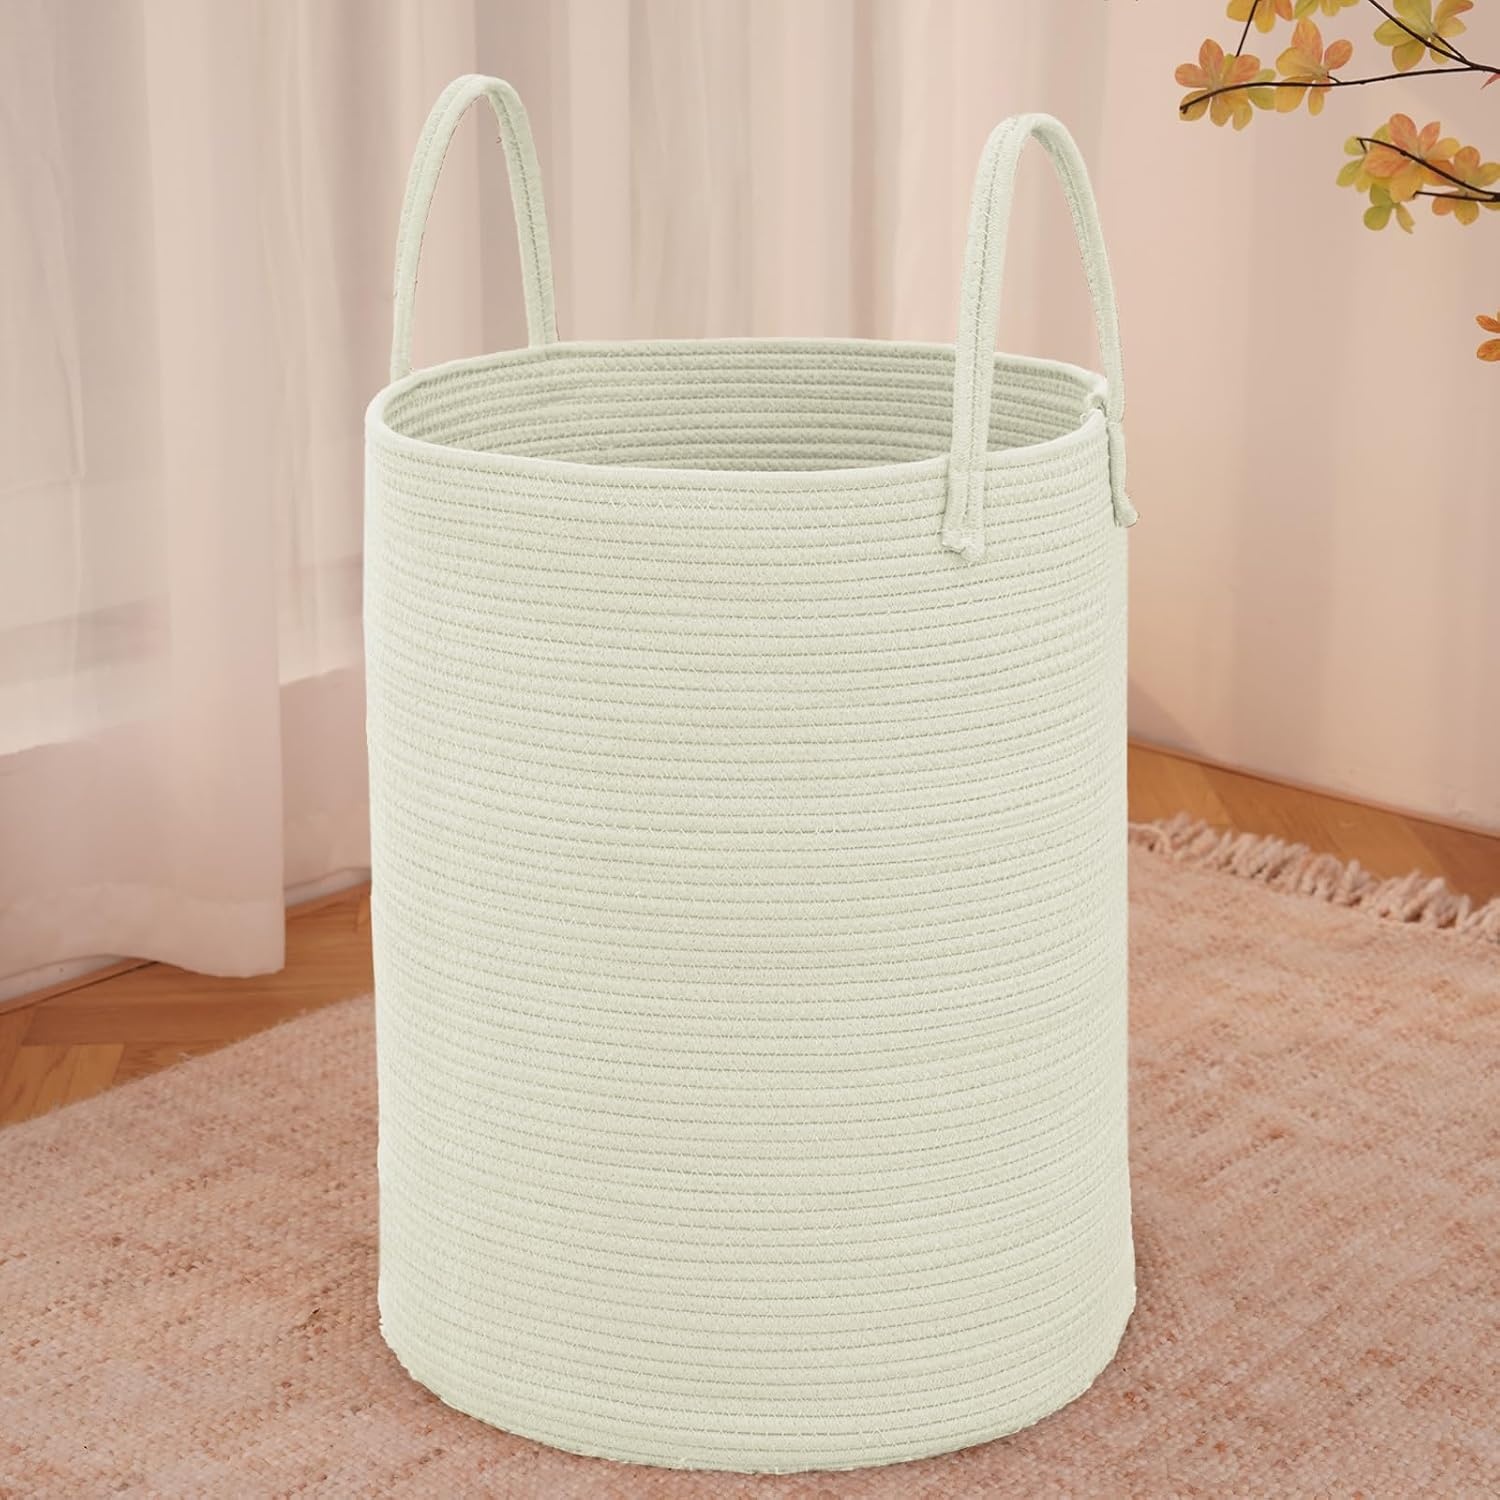
Large Woven Laundry Basket Hamper,60L Cotton Rope Storage Bin for Blankets,Toys and Clothes,Decorative Tall Nursery Hamper for Living Room,Baby Nursery,Bathroom and Bedroom,White
Overview Product Dimensions : 15"L x 15"W x 20"H Brand : JMvicyroam Color : White Material : Cotton Style : Modern Special Feature : Collapsible Shape : Round Size : 60L Theme : Nature Capacity : 60 Liters About this item Modern Home Decor---Elevate the aesthetic of your home with our cotton rope woven laundry baskets. Its stylish, minimalist design adds a touch of sophistication to your bedroom or living area. Natural Handmade Woven Hamper---Our handcrafted natural storage basket embodies the essence of nature living. Each basket is meticulously handwoven, ensuring a unique and high quality product free from plastics and harsh chemicals. Its soft and durable construction ensures safety for all family members, including kids and pets. Multipurpose Storage Basket---Elevate your home organization with our nursery hamper.Ideal for use in the living room, bedroom, or laundry room, it efficiently stores items like toys, clothes, and blanket. Keep your living space tidy and stylish with this multifunctional storage solution. Portable Collapsible Design---Its foldable design allows for effortless storage when not in use, perfect for maximizing space in any room. Simply fill it with soft items like pillows to help it regain its original form, or use a warm iron to smooth out wrinkles. Soft and Sturdy Handles---Our premium laundry hamper is equipped with long, sturdy handles that provide a secure and comfortable grip. The soft, natural material ensures no sharp edges, protecting your hands and delicate surfaces in your home.
Brand: Essentia Living
Category: Home & Garden > Household Supplies > Laundry Supplies > Laundry Baskets